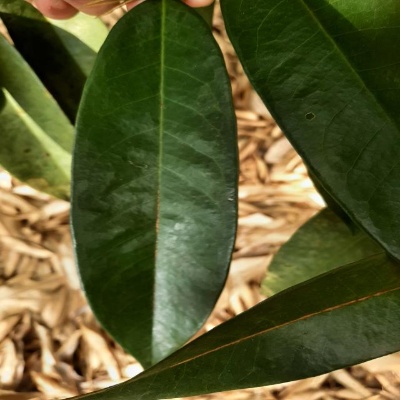
Label: Leaf_Healthy